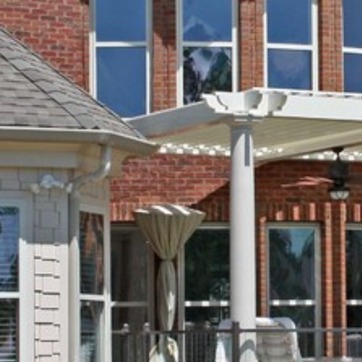
Material: brick